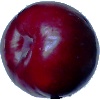
Label: Plum 2